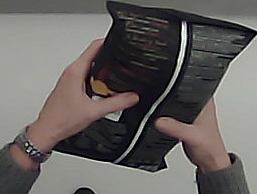
Product: lays_chill